San Francisco Chief

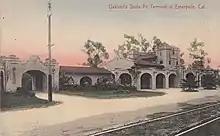
Oakland Santa Fe Terminal, destination in the train's early years

Tragedy struck the train on March 2, 1960, just outside of Bakersfield, California, when a tanker truck filled with oil stalled or got stuck on a crossing along the Chief's route. The engineer hardly had time to slow down, and collided with the truck, resulting in an explosion that could be seen, heard and even felt over a great distance. 17 people were killed and around 60 were injured.